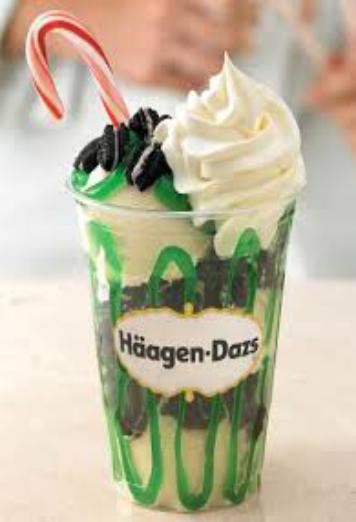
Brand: haagen-dazs
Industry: Food